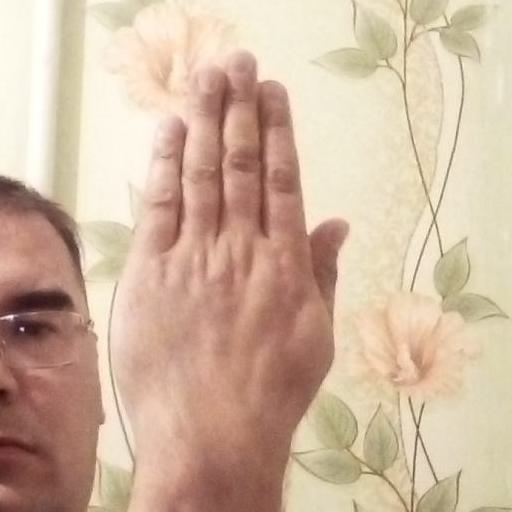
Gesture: stop_inverted